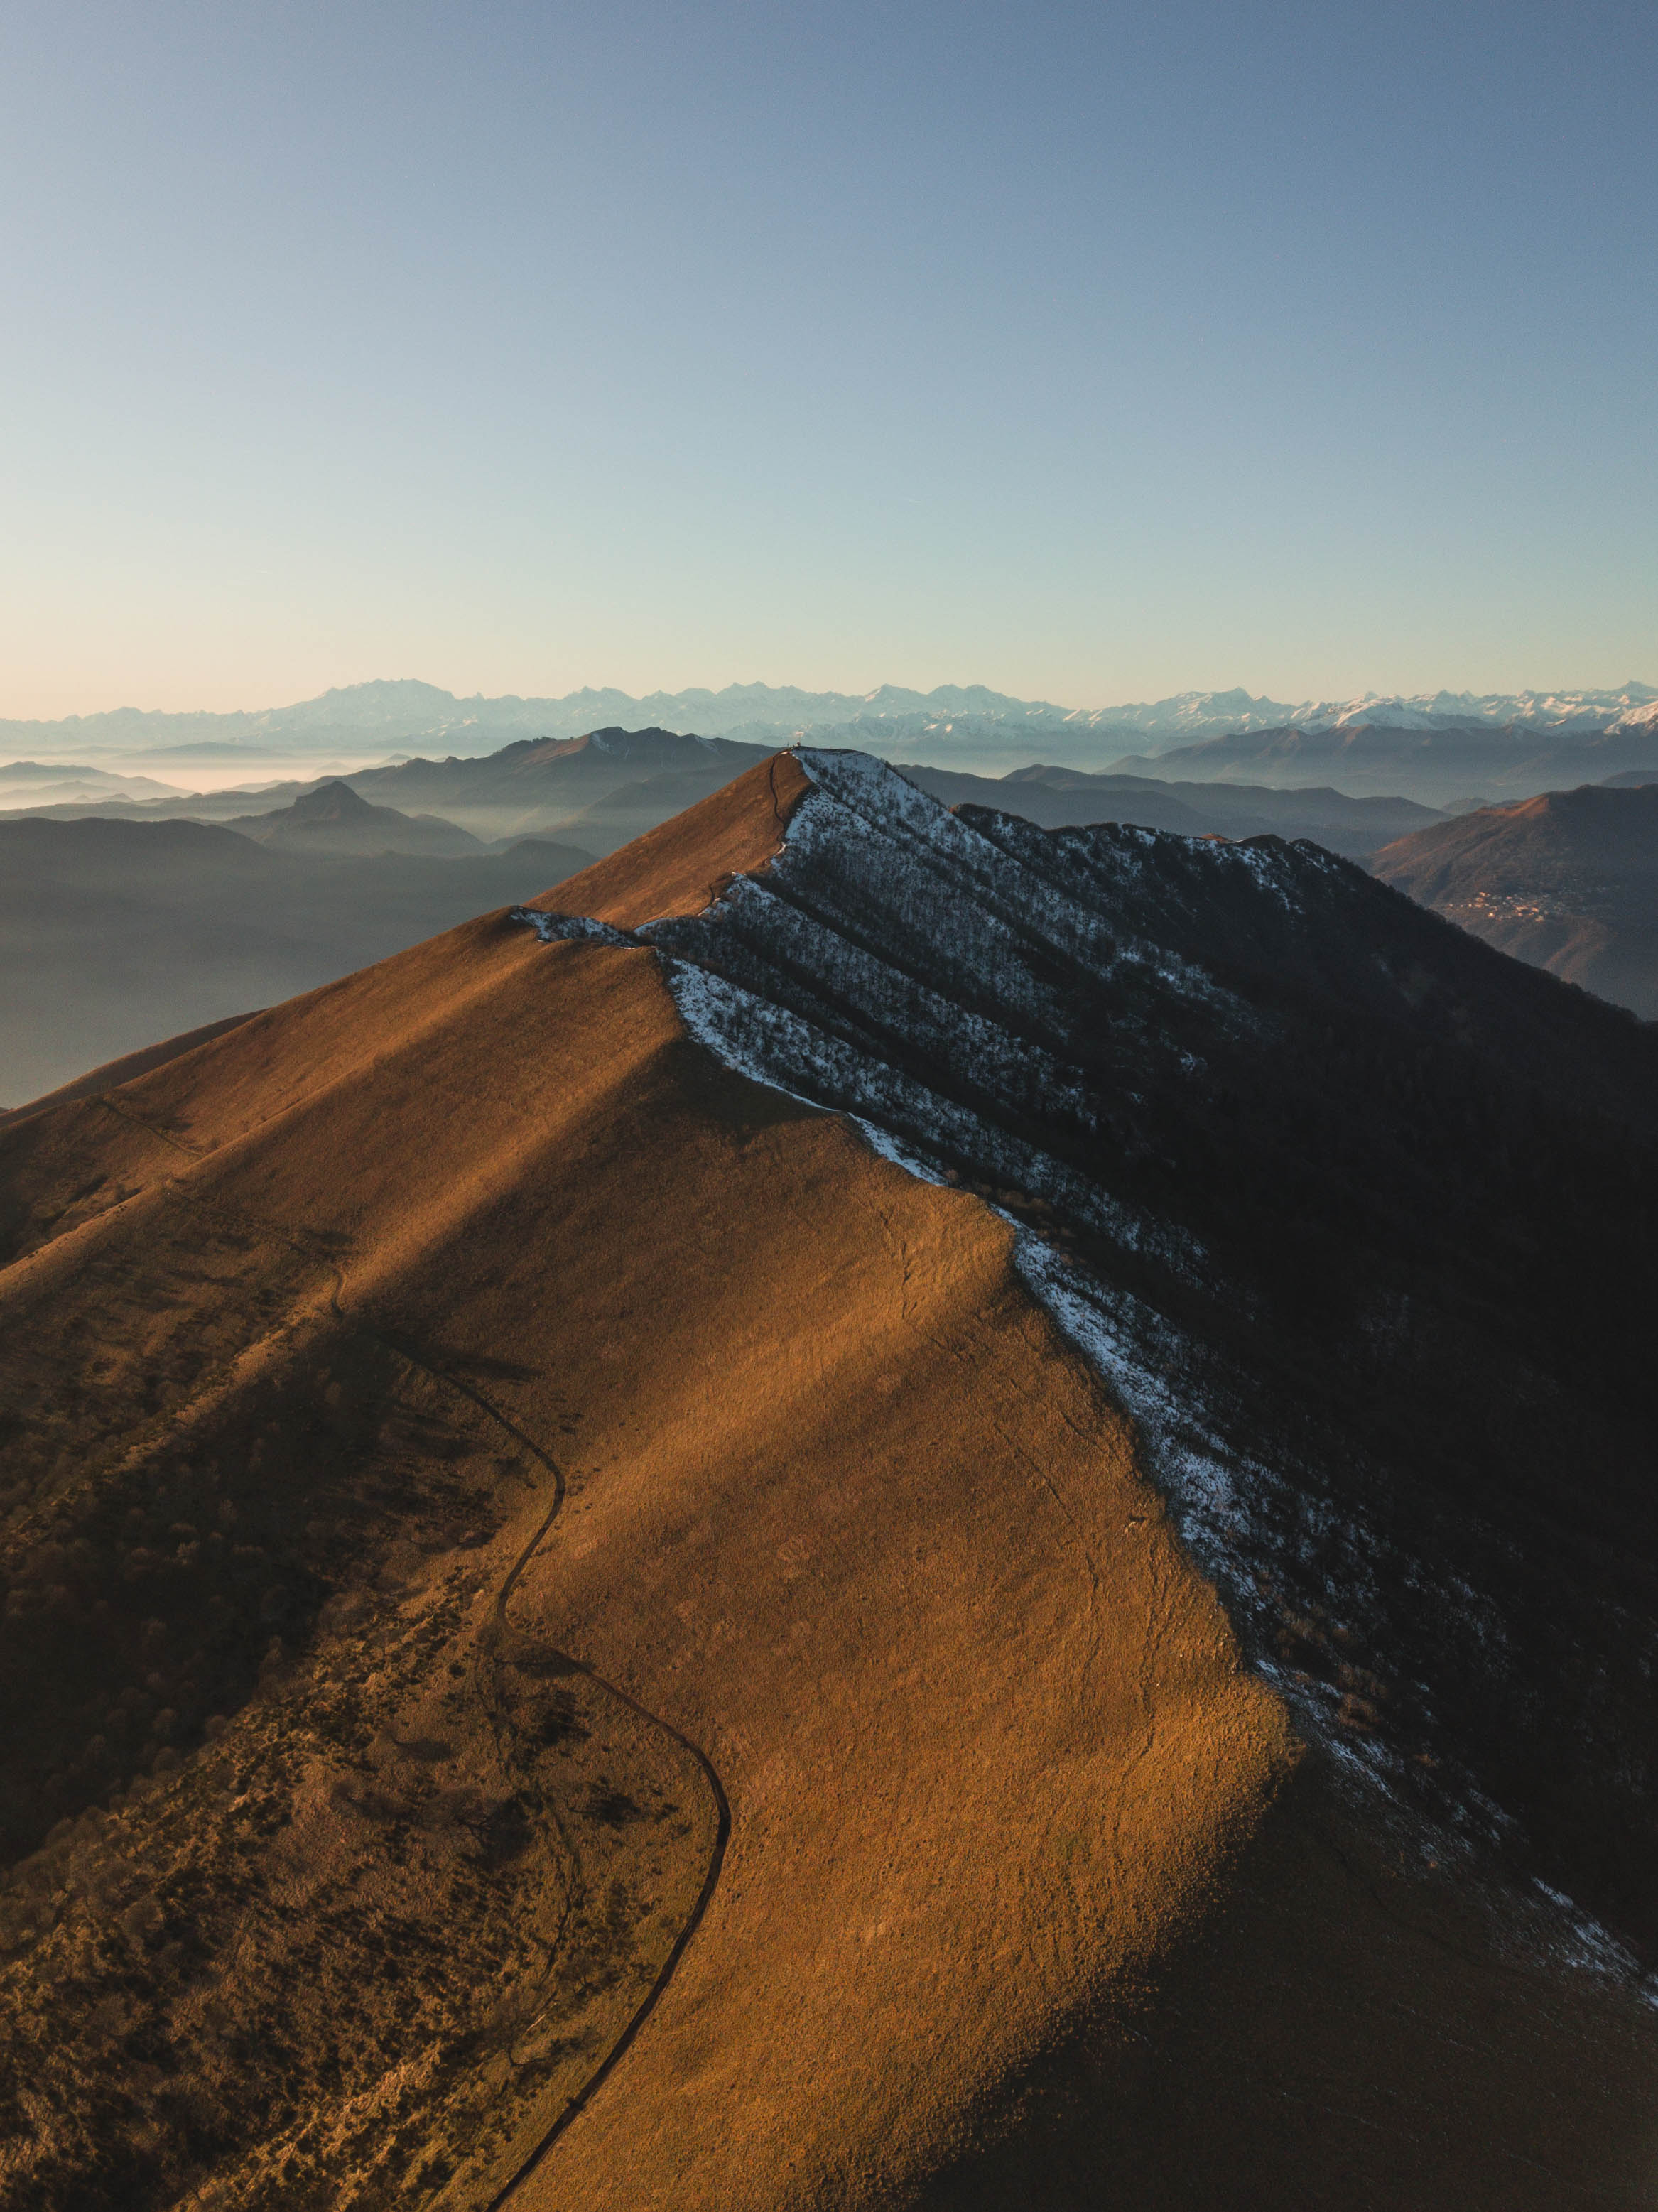
sky, mountain, highland, horizon, hill, geology, landscape, ridge, terrain, photography, geological phenomenon, fell, sea, road, evening, tundra